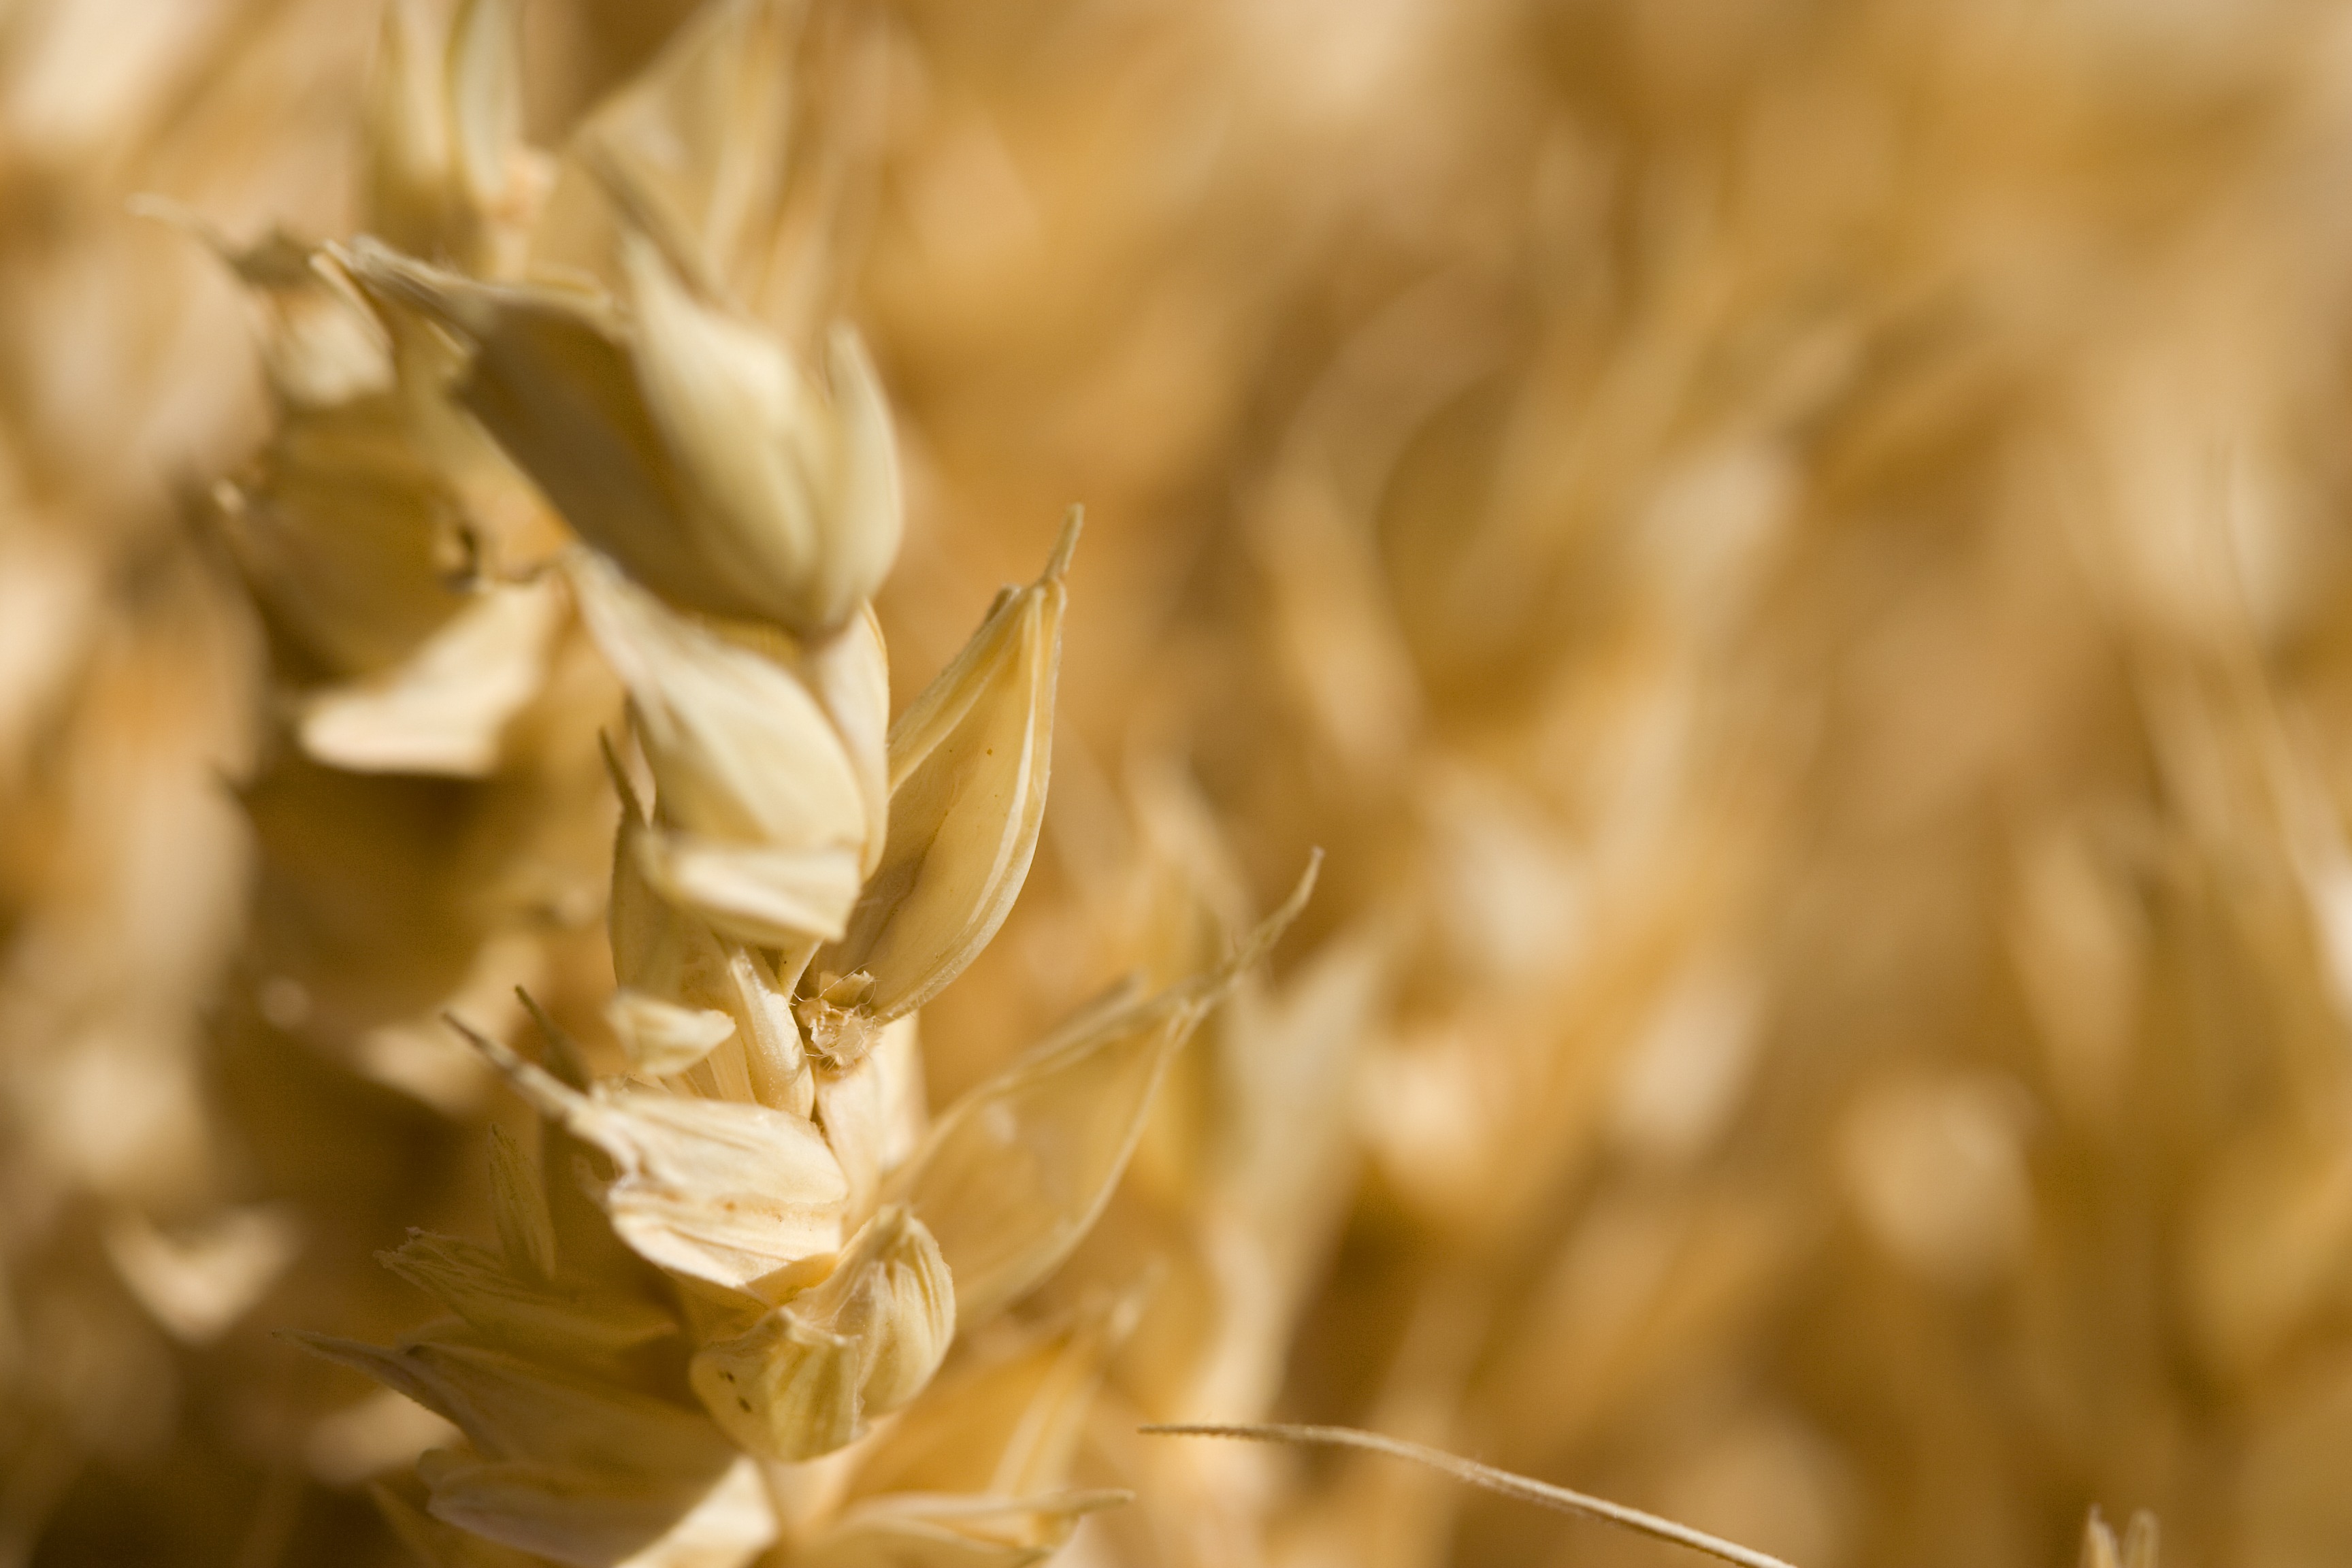
tree, nature, grass, branch, blossom, plant, field, farm, photography, grain, stem, sunlight, leaf, seed, flower, petal, summer, dry, ripe, food, spring, golden, farming, harvest, produce, crop, macro, autumn, botany, agriculture, close, flora, bread, season, cereal, close up, seeds, sunny, gold, stems, bright, straw, rye, crops, macro photography, flowering plant, grass family, plant stem, land plant